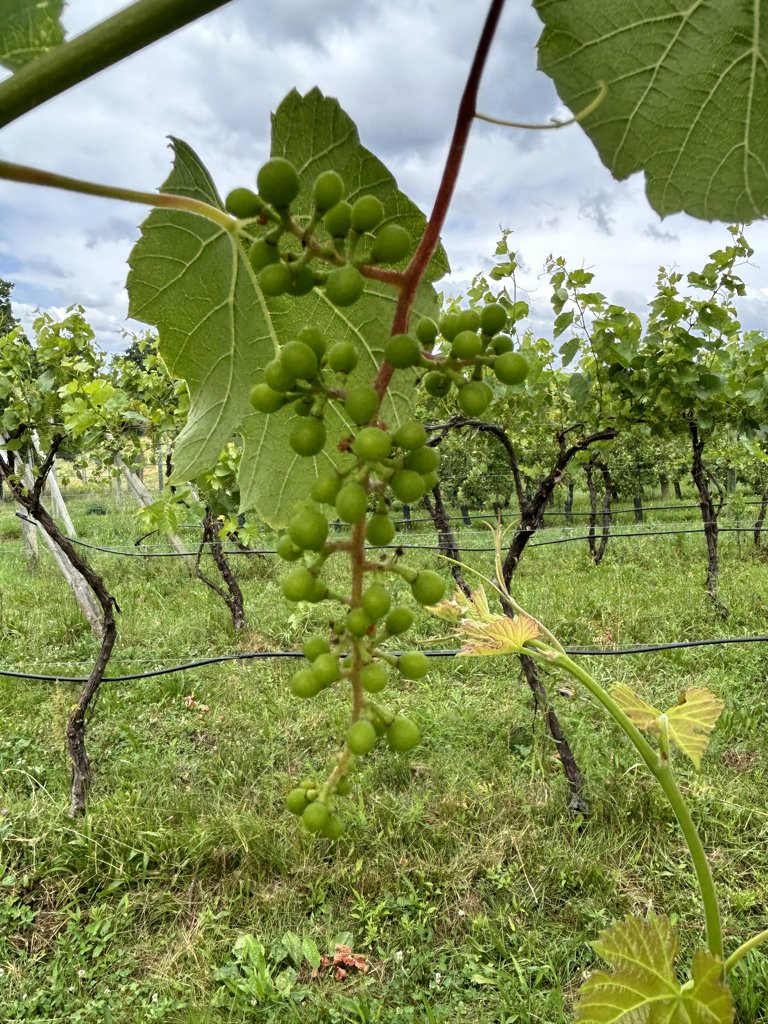
Berries visible: 63
Grape clusters: 1